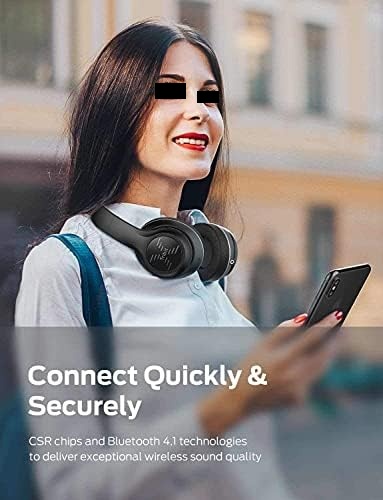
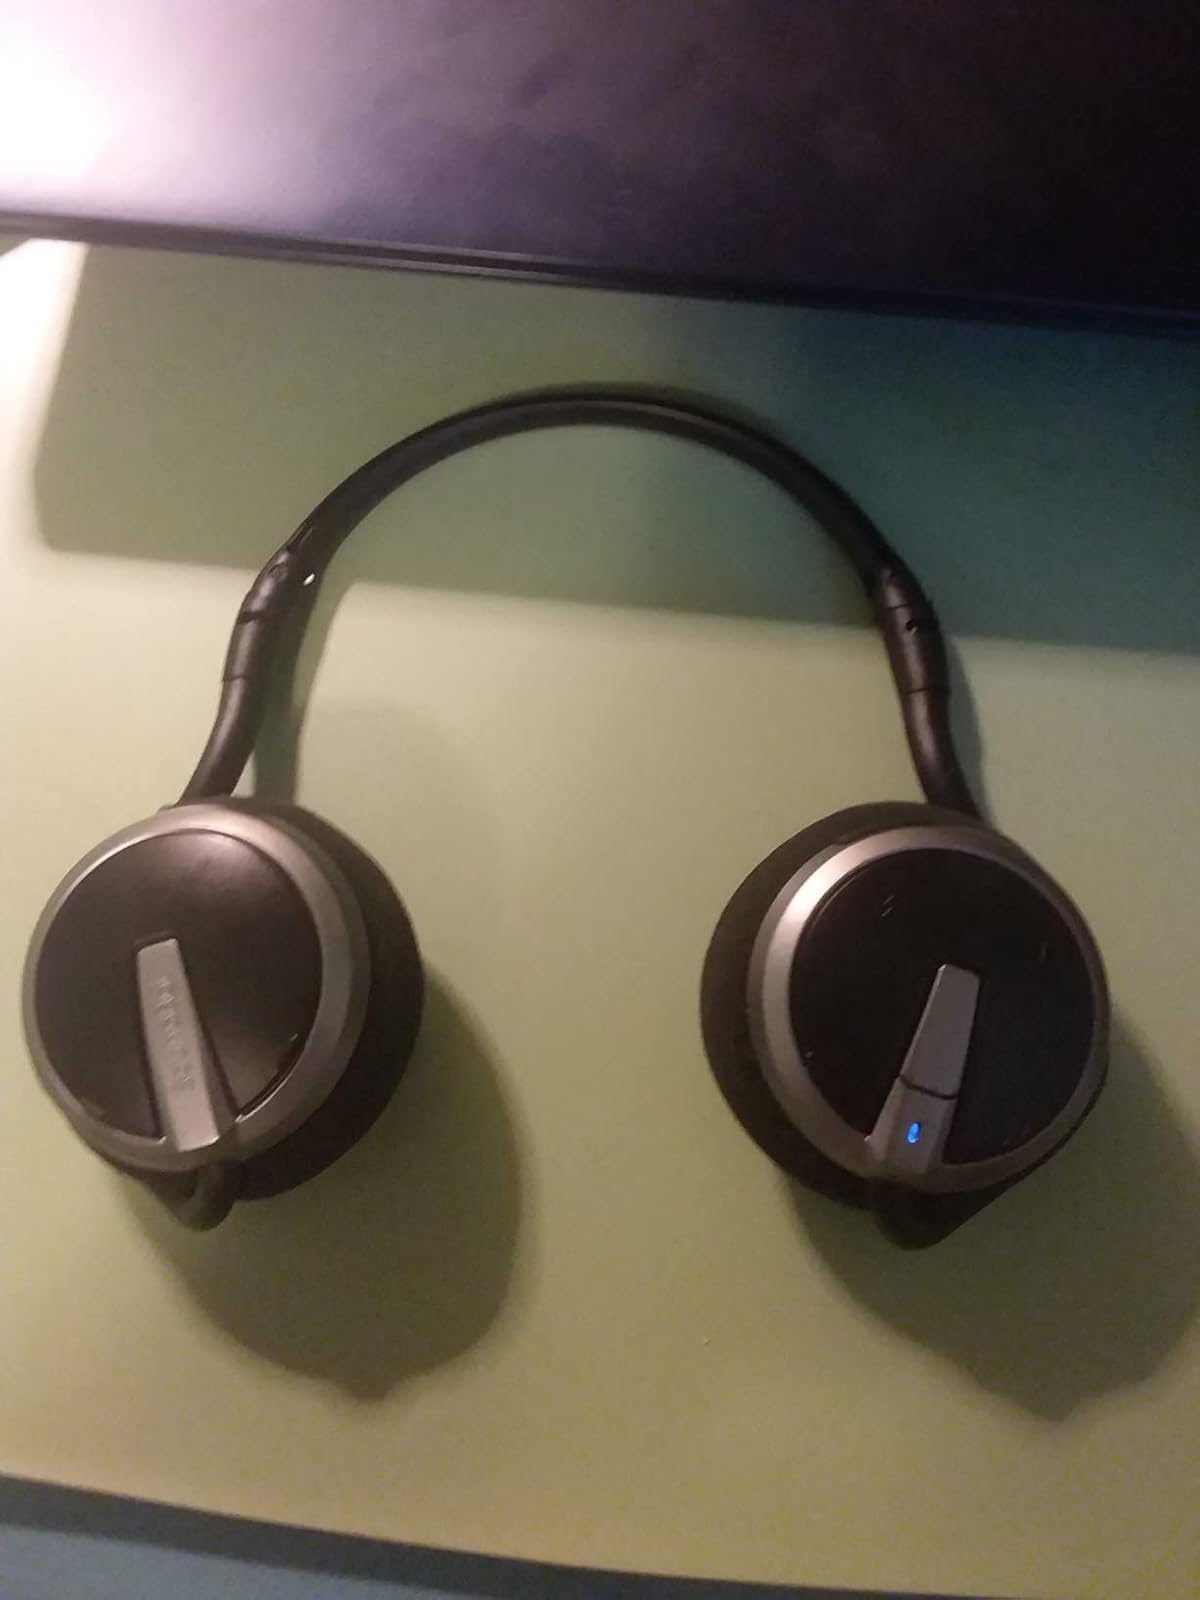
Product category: headphones
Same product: no